Chrystian Barletta

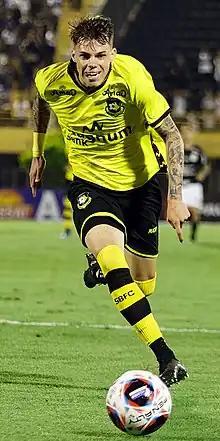
Chrystian with São Bernardo in 2023

Chrystian Amaral Barletta de Almeida (born 5 July 2001), known as Chrystian Barletta or just Chrystian, is a Brazilian professional footballer who plays as a forward for Sport Recife.